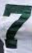
Number: 7